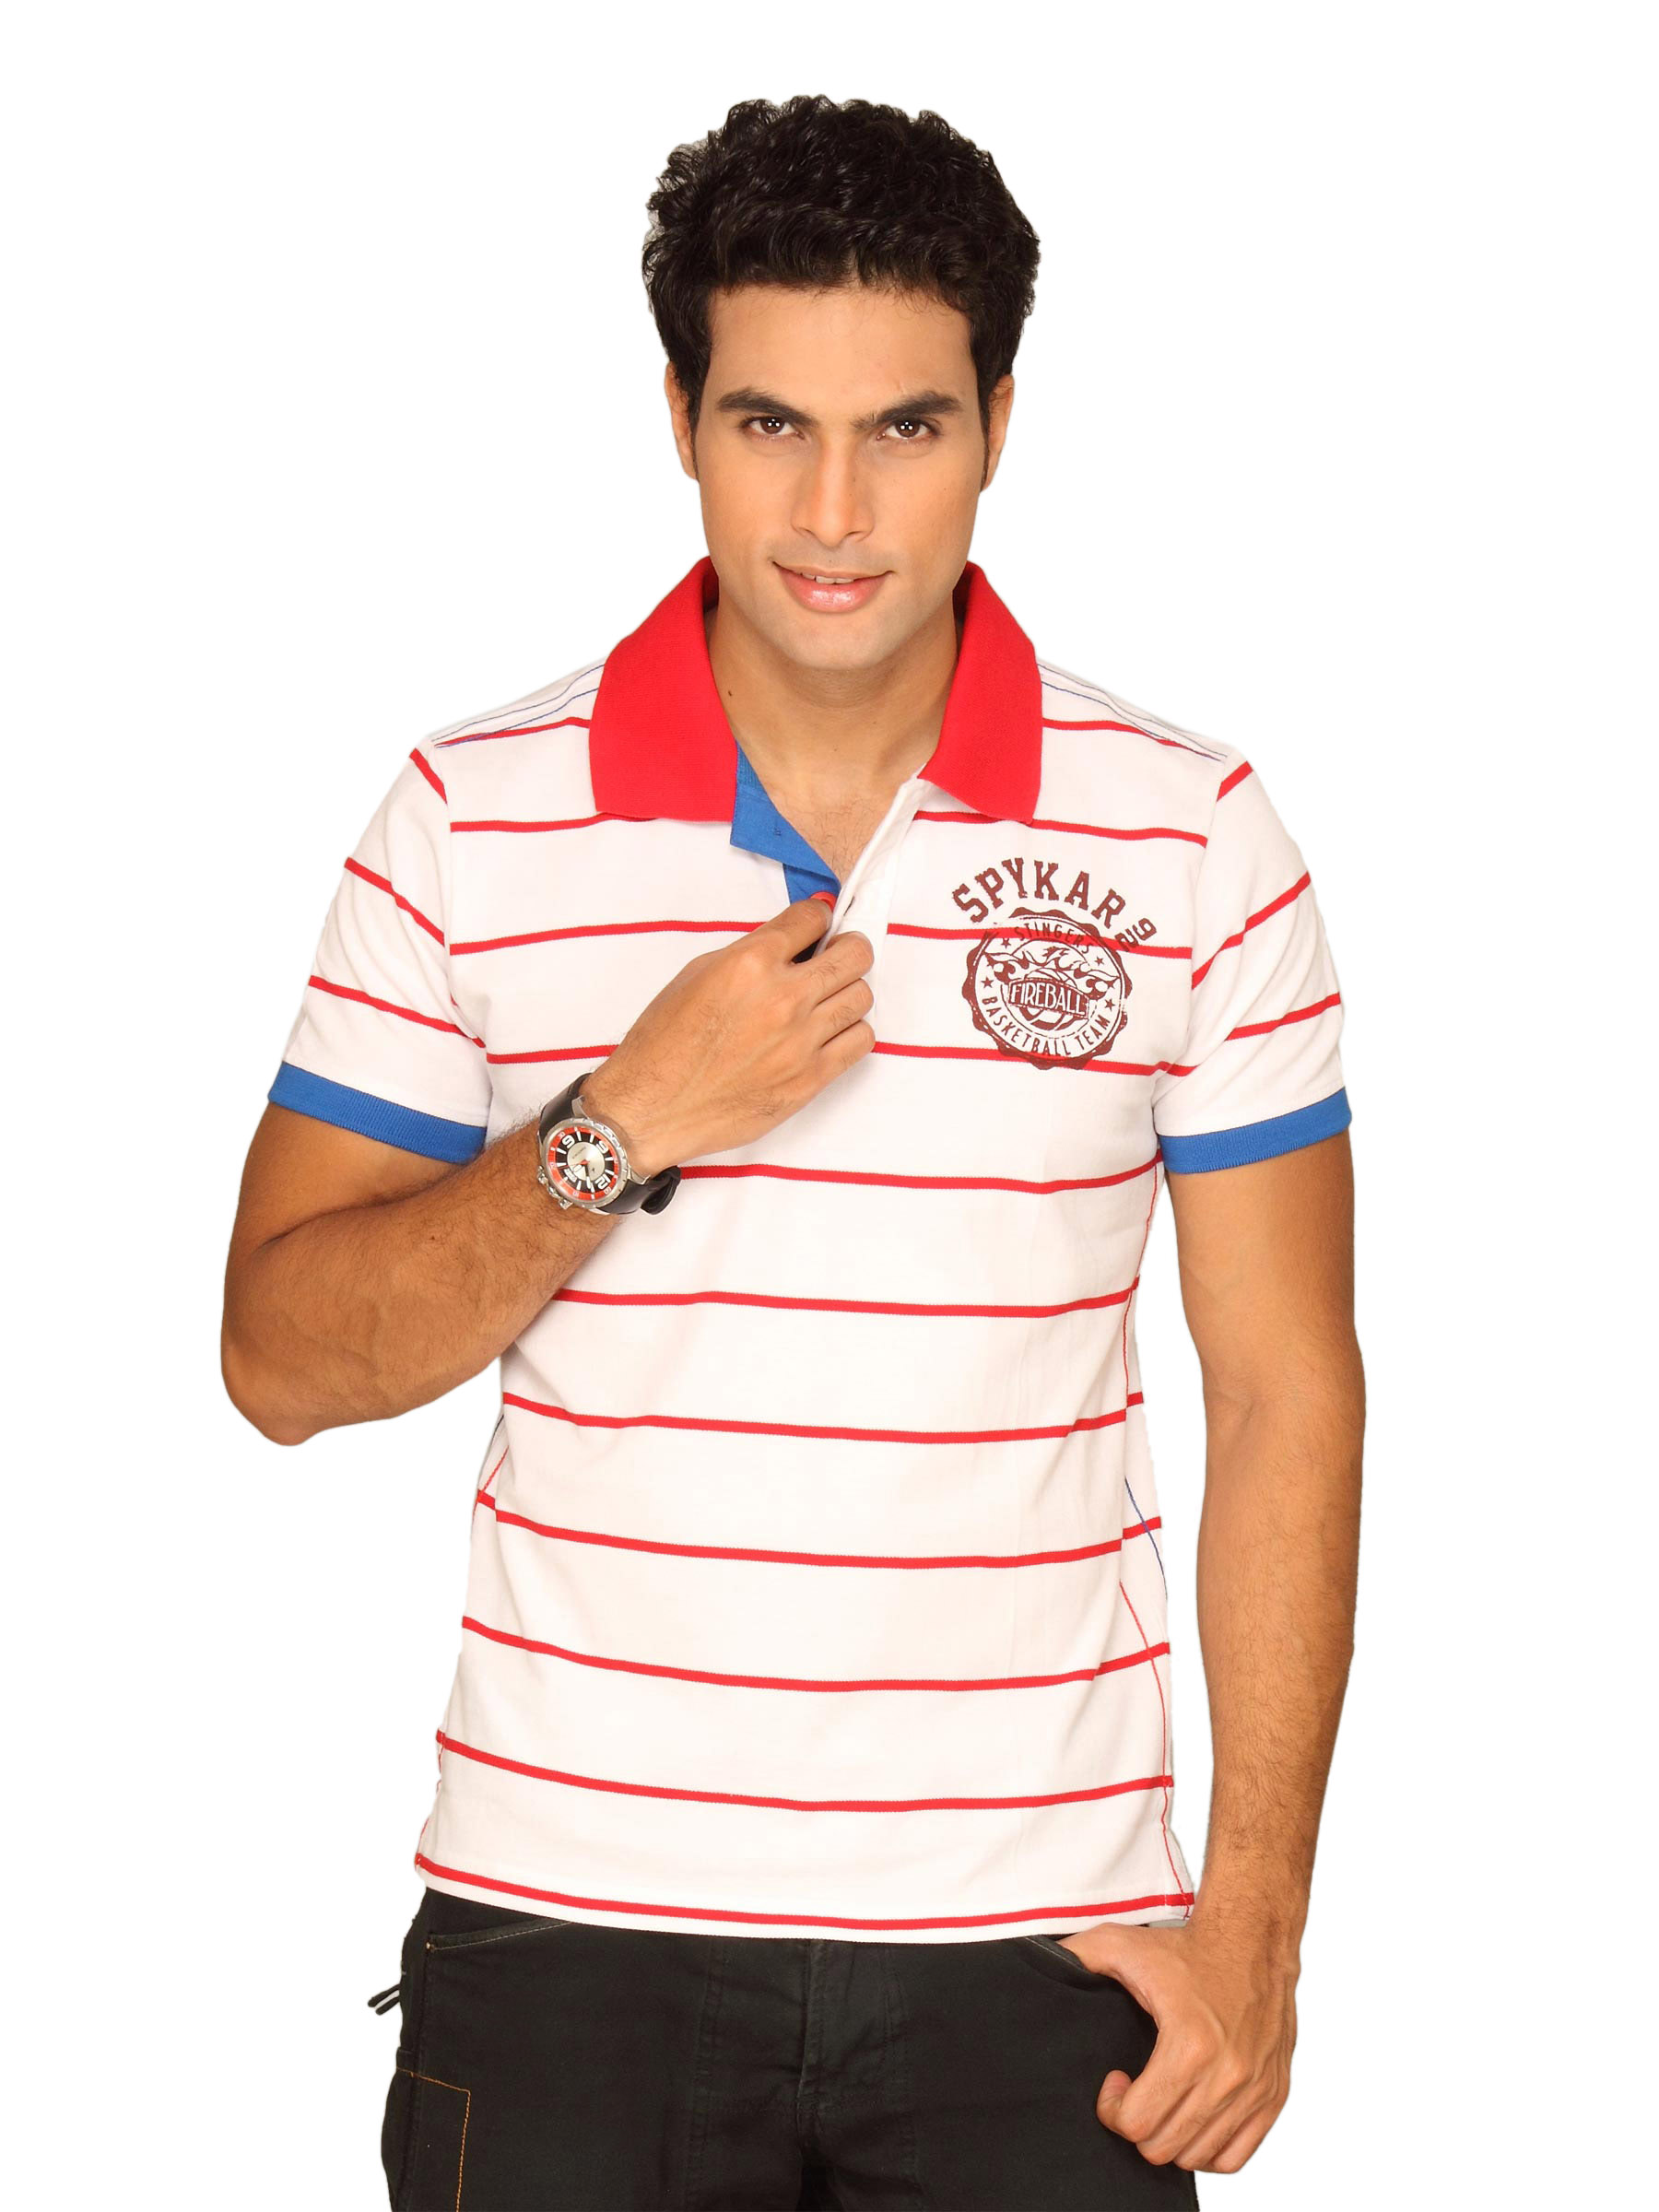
Spykar Men's Stinger Basket Ball Team White Red Stripes T-shirt
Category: Apparel / Topwear / Tshirts
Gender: Men
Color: White
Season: Summer 2011
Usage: Casual